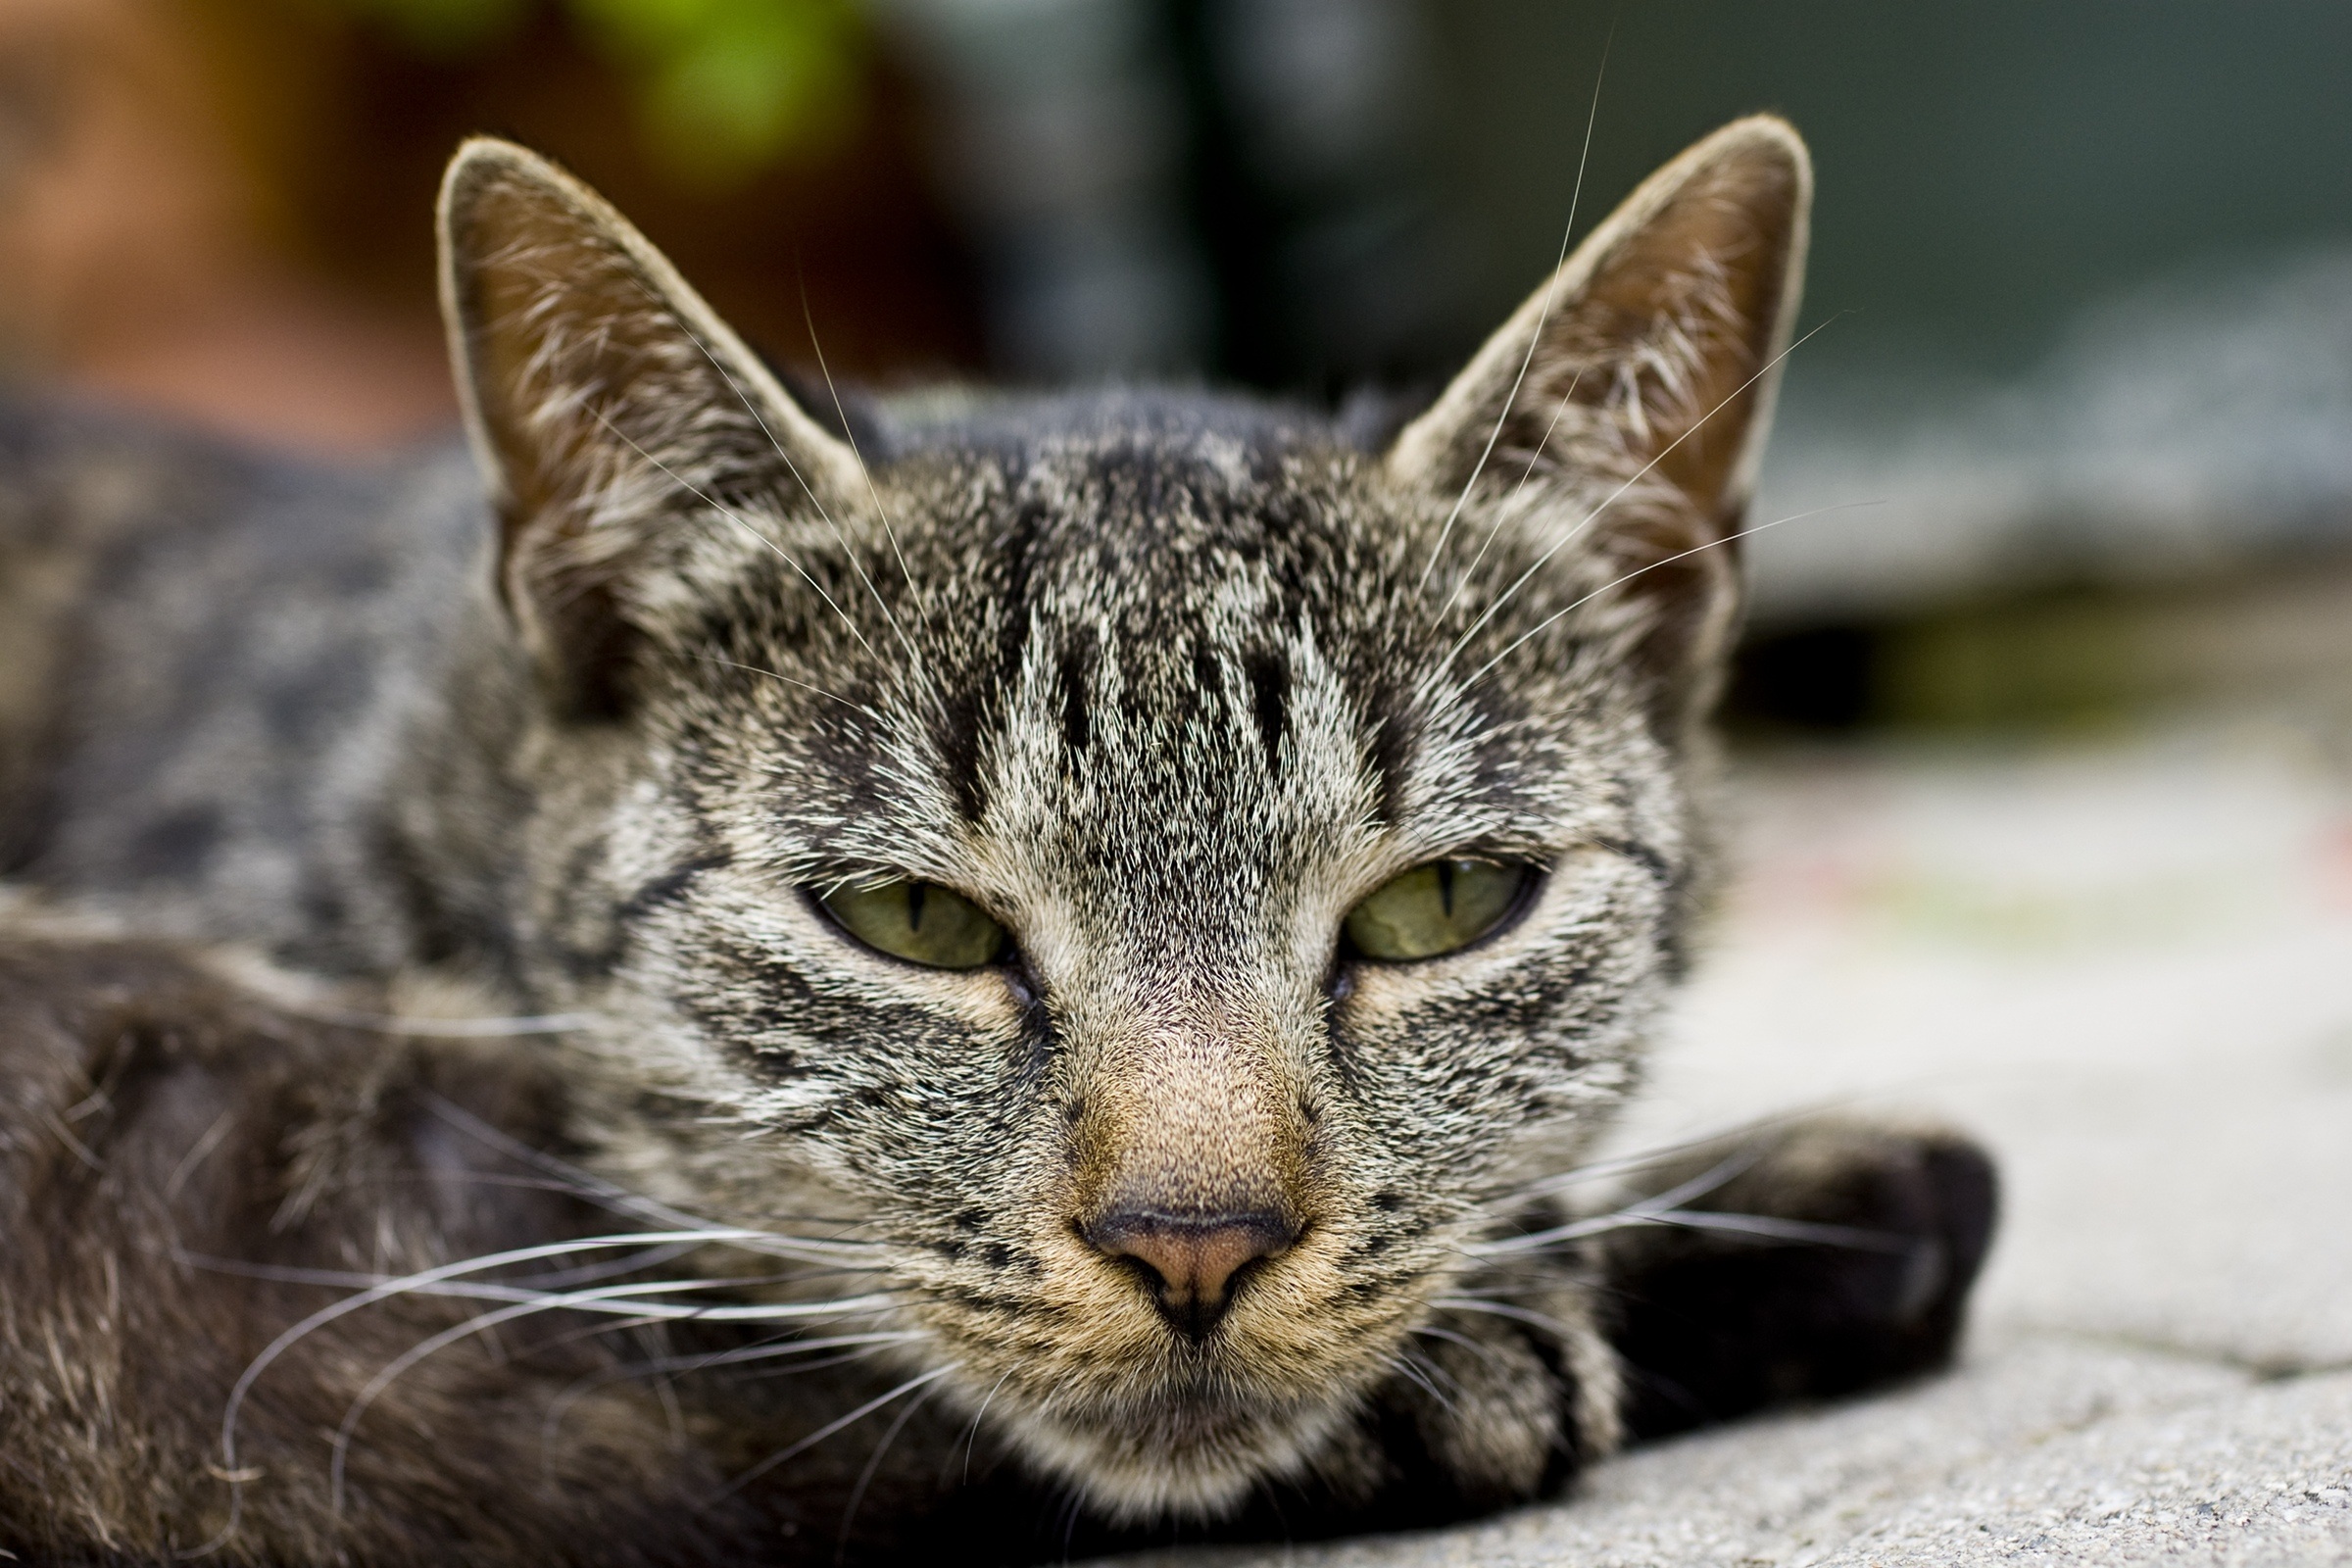
cat, mammal, vertebrate, whiskers, fauna, wild cat, tabby cat, close up, cat like mammal, snout, european shorthair, small to medium sized cats, pixie bob, domestic short haired cat, rusty spotted cat